Tape recorder

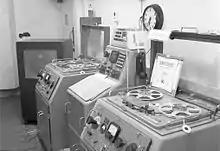
EMI BTR2 machines in a BBC recording room, 12 November 1961.

Magnetic tape recording as we know it today was developed in Germany during the 1930s at BASF (then part of the chemical giant IG Farben) and AEG in cooperation with the state radio RRG. This was based on Fritz Pfleumer's 1928 invention of paper tape with oxide powder lacquered onto it. The first practical tape recorder from AEG was the Magnetophon K1, demonstrated in Berlin, Germany in 1935. of AEG built the recorders and developed a ring-shaped recording and playback head. It replaced the needle-shaped head which tended to shred the tape. Friedrich Matthias of IG Farben/BASF developed the recording tape, including the oxide, the binder, and the backing material. Walter Weber, working for at the RRG, discovered the AC biasing technique, which radically improved sound quality.